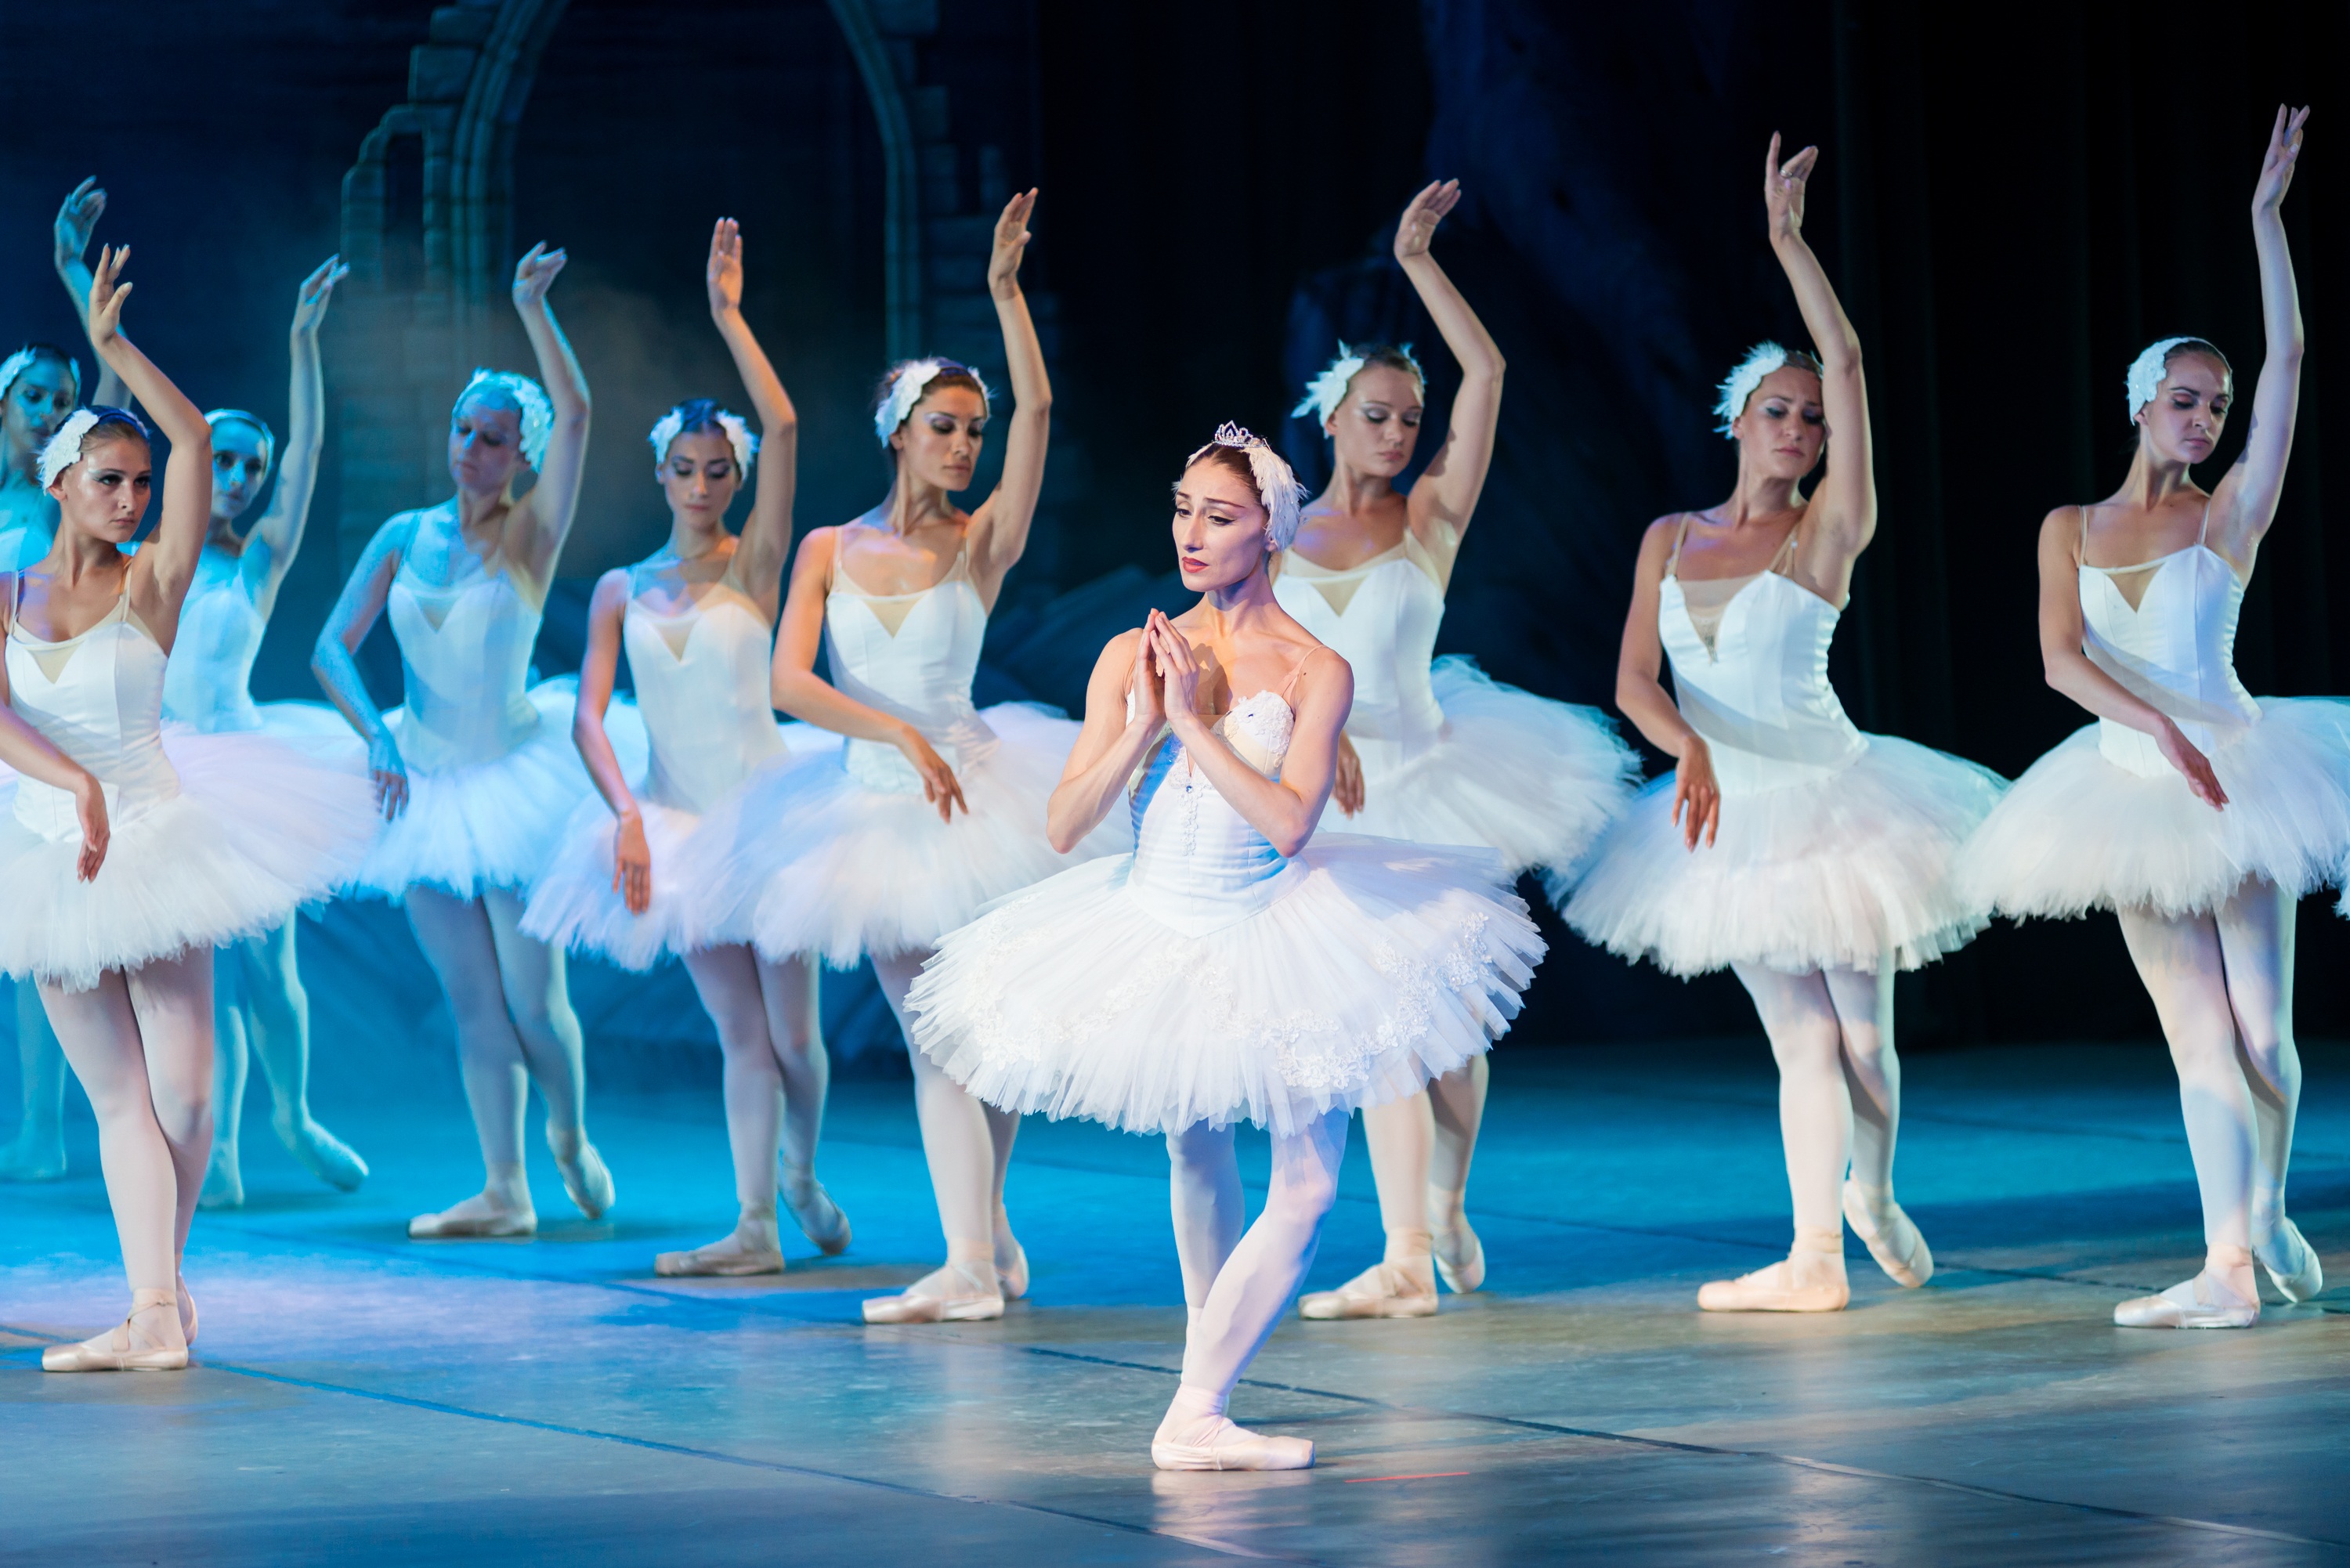
lake, dance, artist, performer, ballerina, ballet, tutu, dancer, performance art, swan, stage, sports, performance, classic, event, princess, elegance, entertainment, performing arts, choreography, team sport, swan lake, musical theatre, modern dance, concert dance